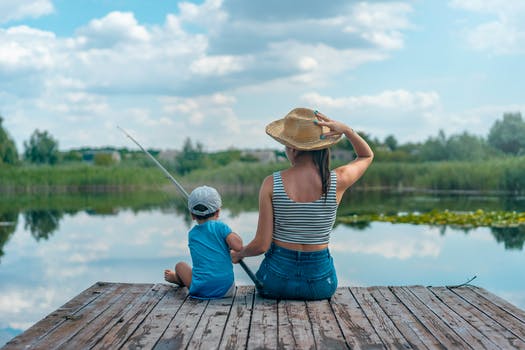
Label: No Watermark